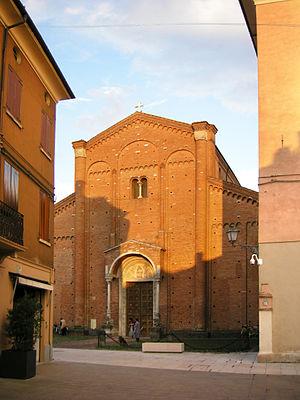
Nonantola est une commune italienne de la province de Modène dans la région Émilie-Romagne en Italie.